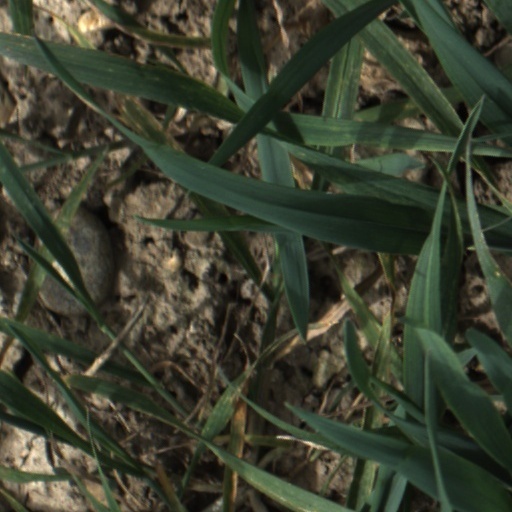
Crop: wheat